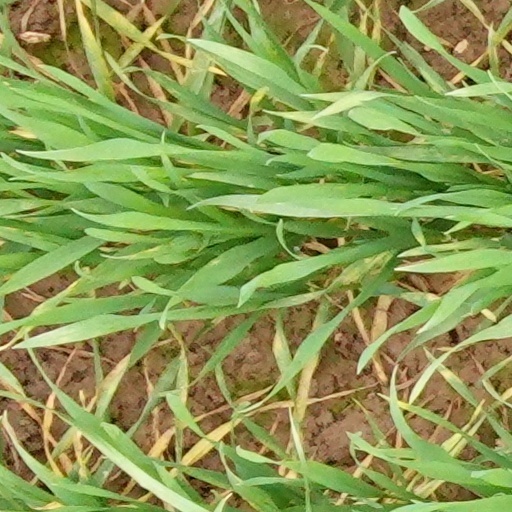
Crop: wheat